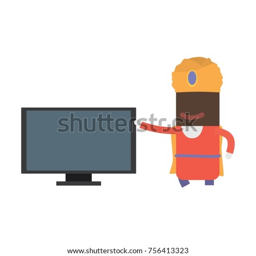
wise man with a television , vector illustration design .